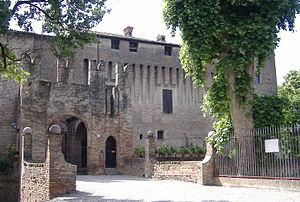
Maccastorna est une commune italienne de la province de Lodi dans la région Lombardie en Italie.